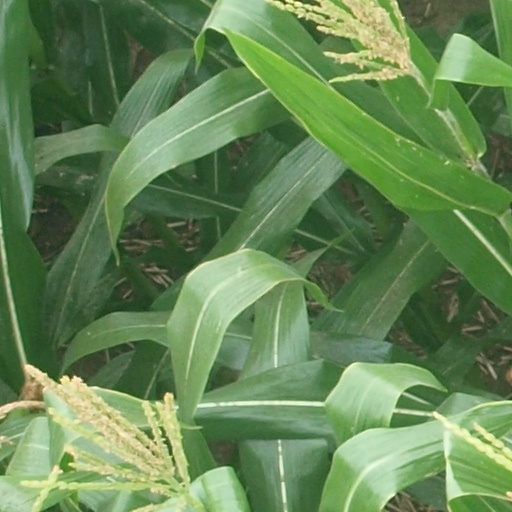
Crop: maize; corn